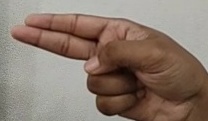
ASL sign: H